Parvathy (lyricist)

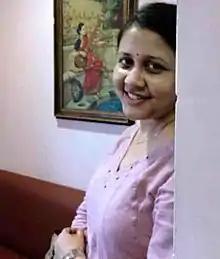
Parvathy Meera

Parvathy Meera is an Indian lyricist working on Tamil language films. She donned various roles in the media before entering the film industry where she earned the tag 'multi-faceted'.